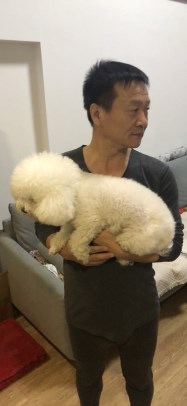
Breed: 3083-n000117-Bichon_Frise